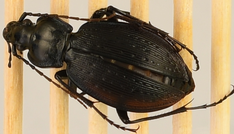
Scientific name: Carabus goryi
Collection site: Mountain Lake Biological Station NEON (MLBS), plot MLBS_009